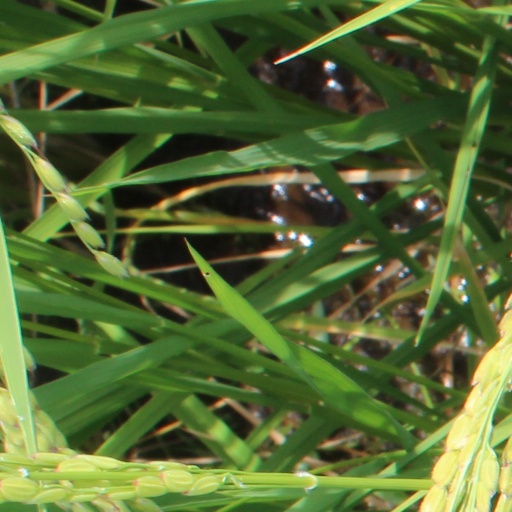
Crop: rice